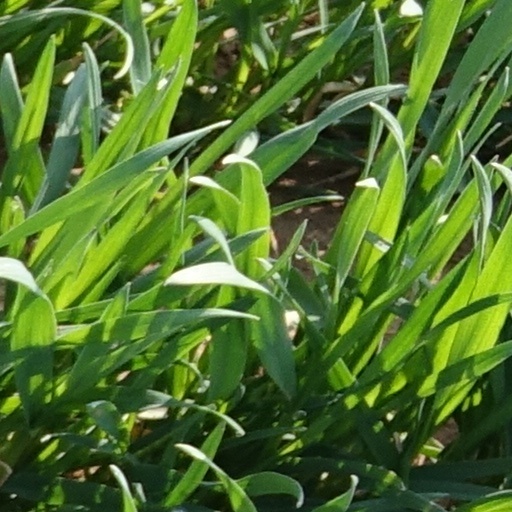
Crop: wheat